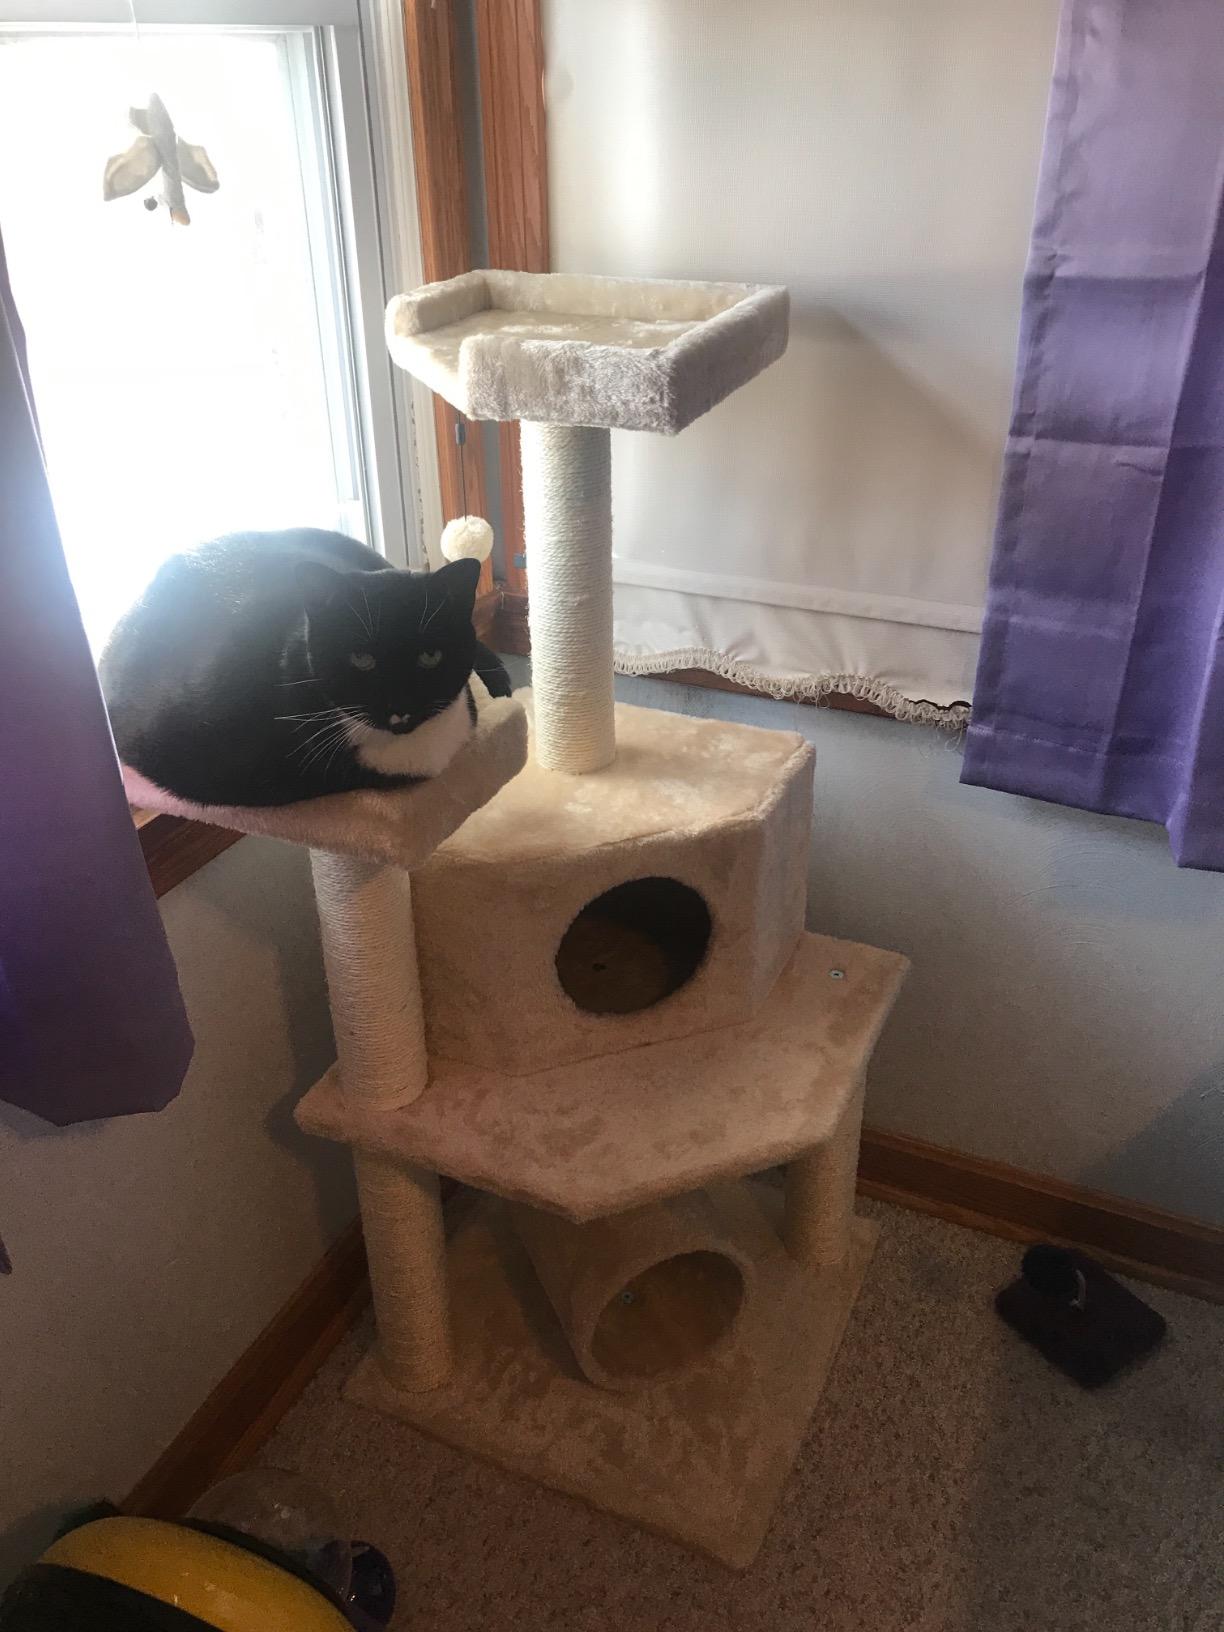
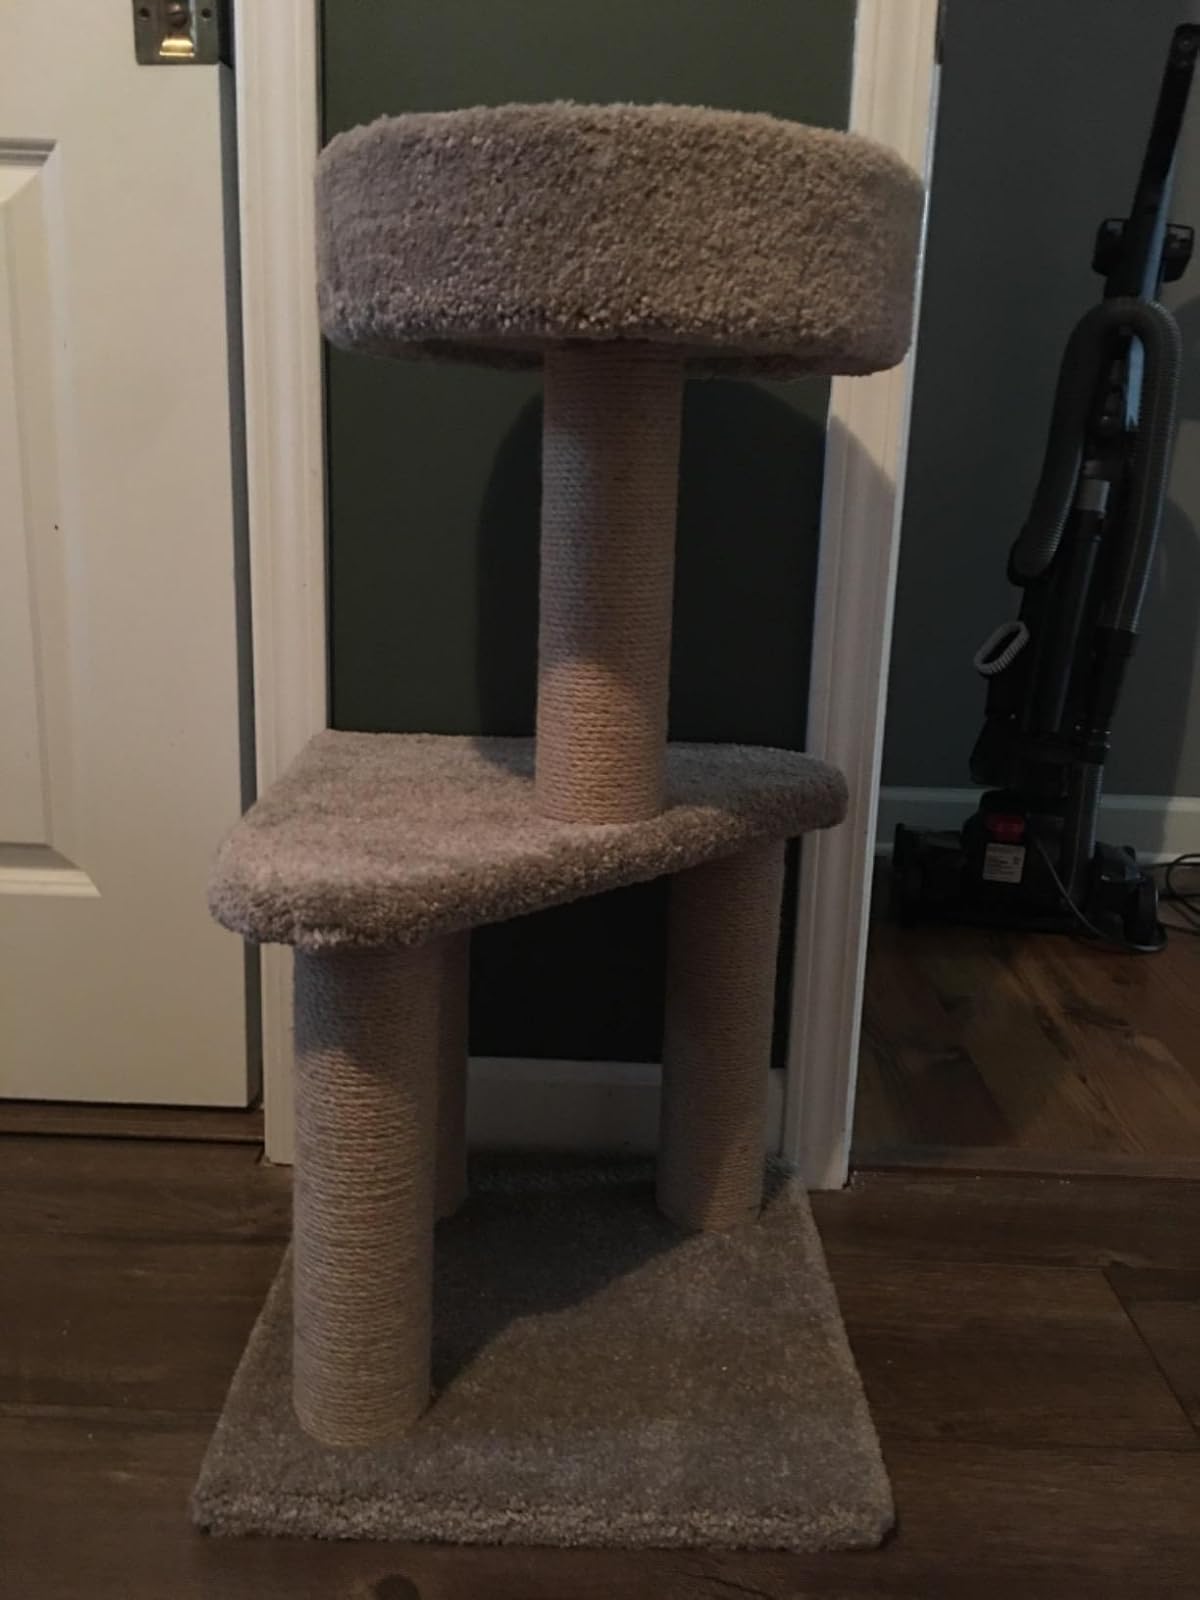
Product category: items_cat tree
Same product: no